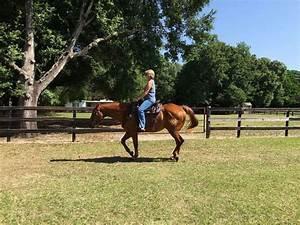
horse